Perga

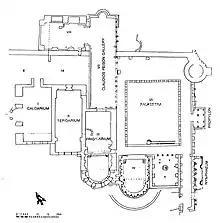
South baths plan

Excavations started in 1946 and have uncovered many monumental buildings: a theatre, a stadium, palaestra, a temple of Artemis and two churches. The temple of Artemis was located outside the town. Many of the coins struck in the city portrayed both the goddess and her sanctuary.